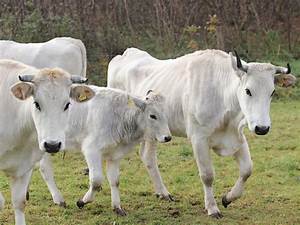
Label: cow